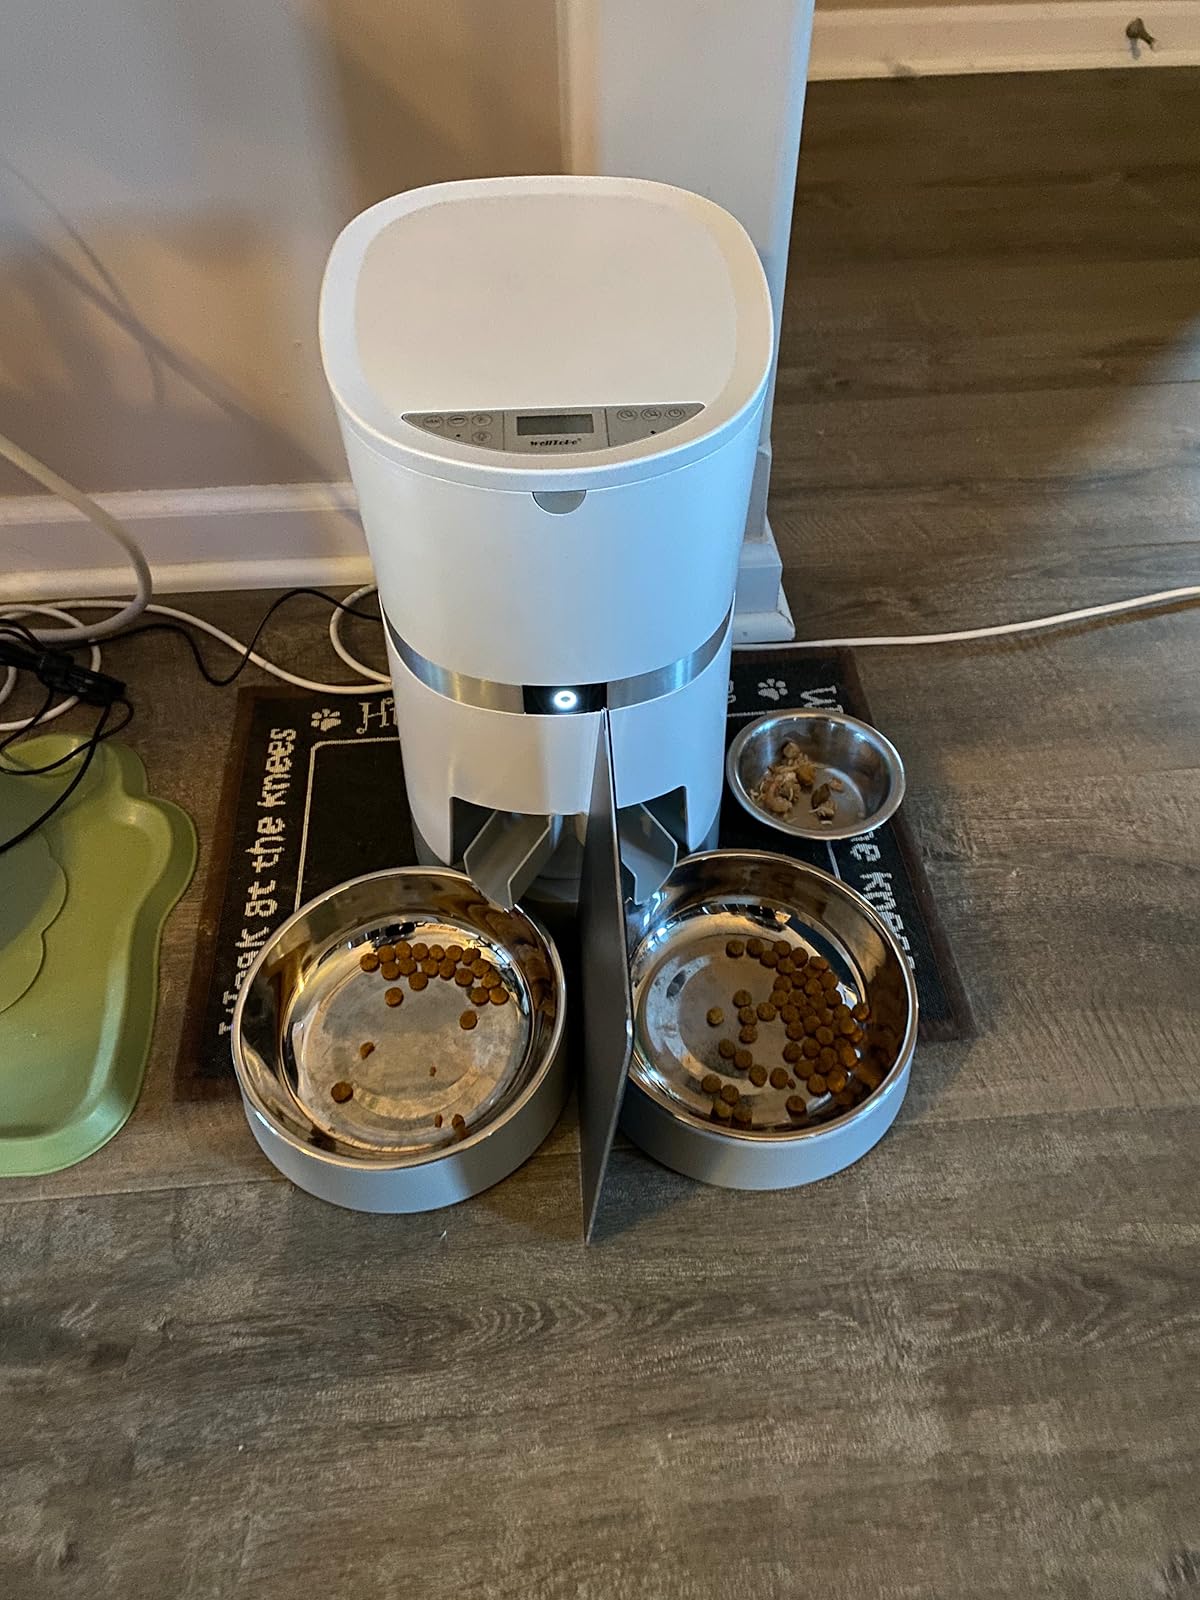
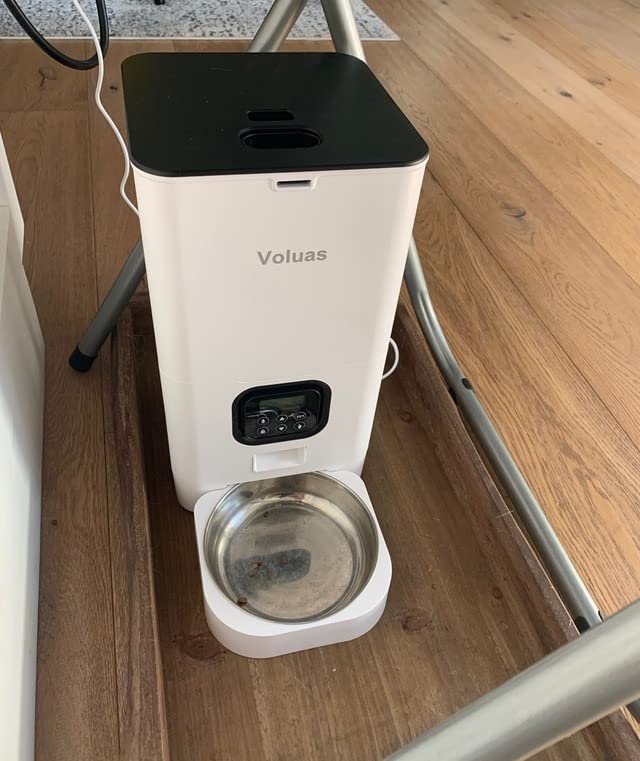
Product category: items_feeder
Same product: no